Mount Ommaney, Queensland

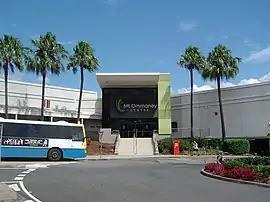
Mount Ommaney Shopping Centre, 2013

Mount Ommaney is a south-western riverside suburb in the City of Brisbane, Queensland, Australia. The mountain of the same name is located within the locality. In the , Mount Ommaney had a population of 2,503 people.